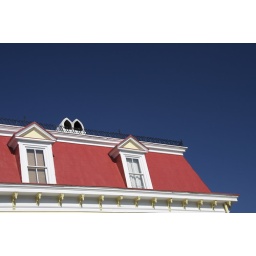
nice color house in Charleston, SC roof view